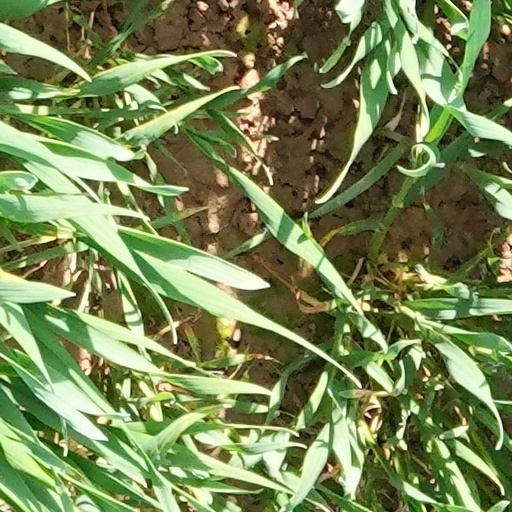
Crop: wheat